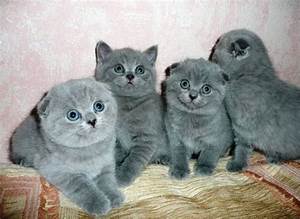
Label: gatto